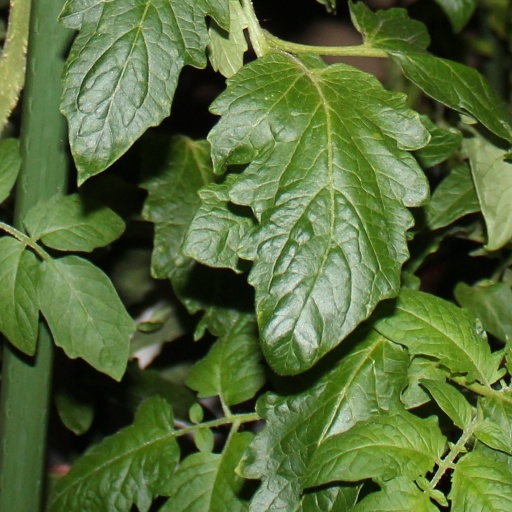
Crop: tomato